Art & Language

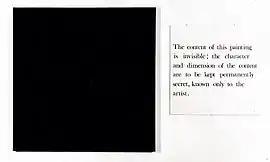
Secret Painting Art & Language (Mel Ramsden), 1967

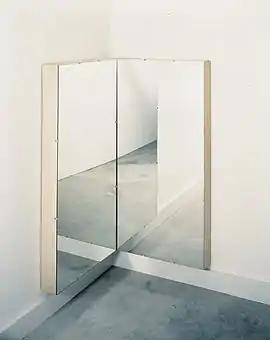
Mirror Piece, 1965

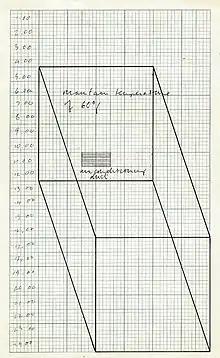
Air conditioning show 1966-7

The Art & Language group was founded around 1967 in the United Kingdom by Terry Atkinson (b. 1939), David Bainbridge (b. 1941), Michael Baldwin (b. 1945) and Harold Hurrell (b. 1940). The group was critical of what was considered mainstream modern art practices at the time. In their work conversations, they created gallery art and presented these ideas in a journal as part of their discussions.